Auckland Northern Motorway

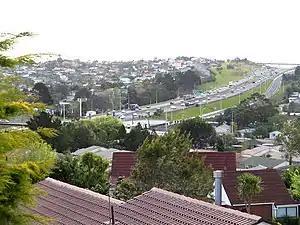
Looking west at the Northern Motorway from Forrest Hill. The Sunset Road overbridge and the Upper Harbour Highway interchange northbound offramp can be seen in the background on the far right. The Northern Busway can be seen on the near side of the motorway.

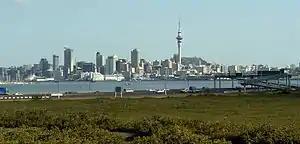
The Northern Motorway skirting the edge of the Waitematā Harbour on the northern approach to the Auckland Harbour Bridge. Central Auckland can be seen across the harbour.

The Auckland Northern Motorway (known locally as the Northern Motorway, and historically as the Auckland–Warkworth Motorway) in the Auckland Region of New Zealand links Central Auckland and Warkworth in the former Rodney District via the Hibiscus Coast and North Shore. It is part of State Highway 1.